Cannibal Holocaust

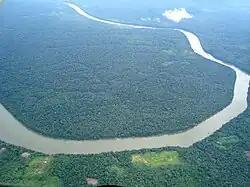
"Cannibal Holocaust" was filmed mainly in the Amazon rainforest in Colombia.

Principal photography began on 4 June 1979. The scenes featuring the film team were shot first with handheld 16mm cameras in a "cinéma vérité" style that mimicked an observational documentary, a technique Deodato had learned from his mentor Roberto Rossellini. This same style was also used by Climati in his Mondo film "Ultime grida dalla savana", which may have been influential on Deodato's direction. After shooting with the film team was completed, Kerman flew down to film his scenes in the rainforest and then to New York to film exterior shots in the city. Leticia was only accessible by aircraft, and from there, the cast and crew had to travel by boat to reach the set. The interior shots of New York were filmed later in a studio in Rome.